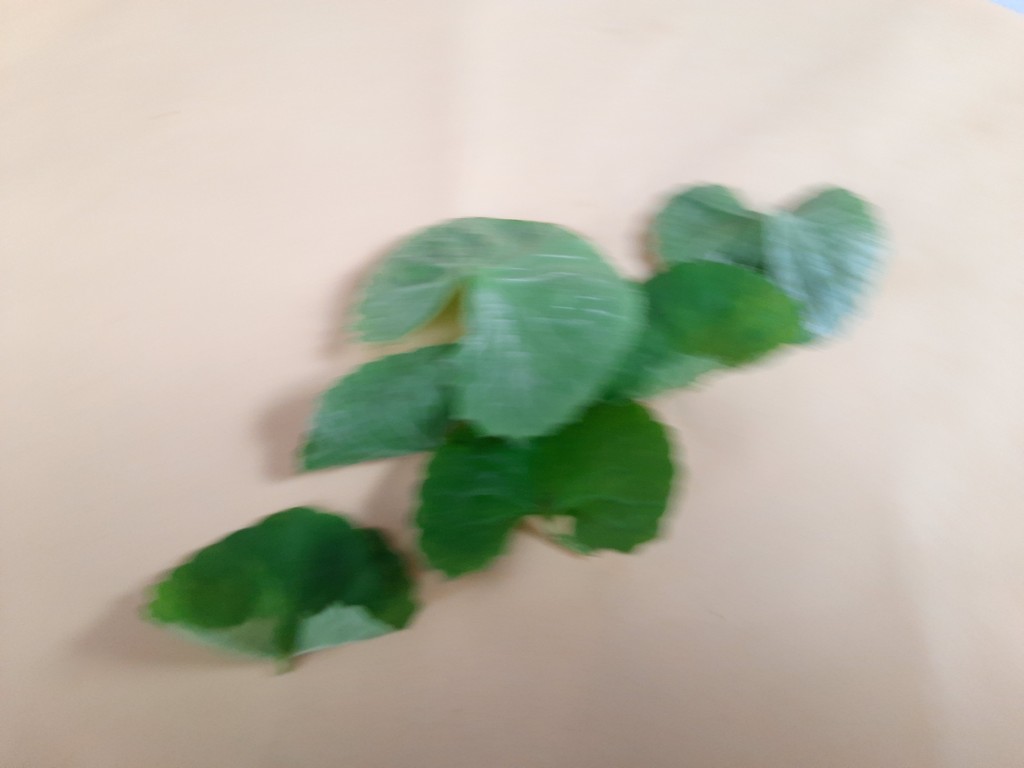
Label: Healthy